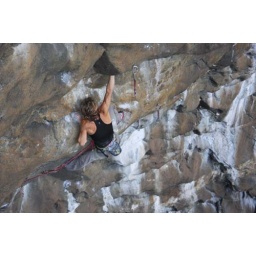
mantling in a roof / The giving tree